CMLL Día de Muertos (2019)

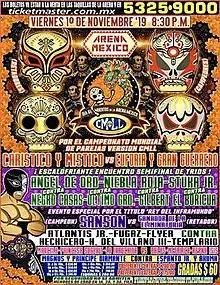

The 2019 CMLL Día de Muertos was a lineup of two professional wrestling supercard events, scripted and produced by the Mexican "Lucha Libre" promotion Consejo Mundial de Lucha Libre (CMLL), held to celebrate the Mexican Day of the Dead. The shows took place on November 1 and November 3, 2019, in CMLL's main venue, Arena México, in Mexico City, Mexico. Many of the wrestlers working the shows wore traditional Día de Muertos face and body paint for the event. Losing wrestlers from each show were dragged to "El Inframundo" ("The Underworld"; in actuality a side entrance in the arena) by a group of wrestlers dressed up as minions of the ruler of the underworld. It was the sixth annual Día de Muertos celebration hosted by CMLL.